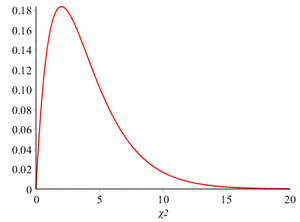
Sandsynlighedstæthedsfunktion
Grafen for chi-i-anden tæthedsfordelingen for 4 frihedsgrader.
Grafen for chi-i-anden tæthedsfordelingen for 4 frihedsgrader.
En sandsynlighedstæthedsfunktion kaldes også frekvensfunktionen og er en matematisk funktion, der er brugt inden for sandsynlighedsregning og matematisk statistik til at beskrive en absolut kontinuert stokastisk variabel.